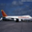
Label: airplane